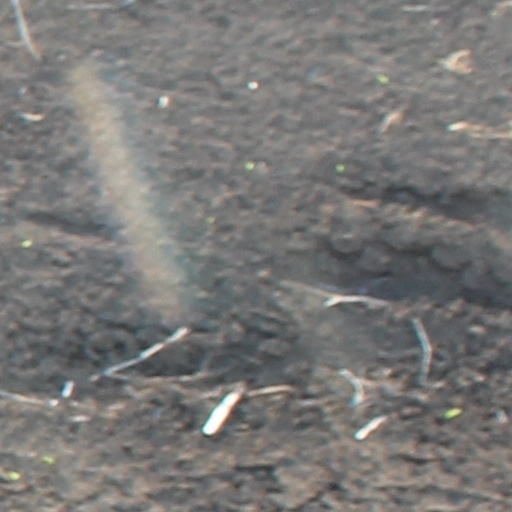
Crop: wheat